North Earl Street

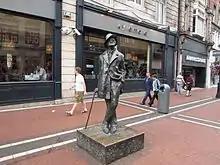
Statue of James Joyce

The street was built on land previously owned by St. Mary's Abbey. It was acquired by Henry Moore, 1st Earl of Drogheda in 1614 and sold to Luke Gardiner in 1714. It was developed in the late 18th century and named after the earl whose estate lands and developments are reflected in the street names bearing his name, Henry Street, Moore Street, Of Lane (now Off Lane) and Drogheda Street. North Earl Street was a direct continuation of Henry Street eastwards. It was sometimes formerly called Earl Street North.